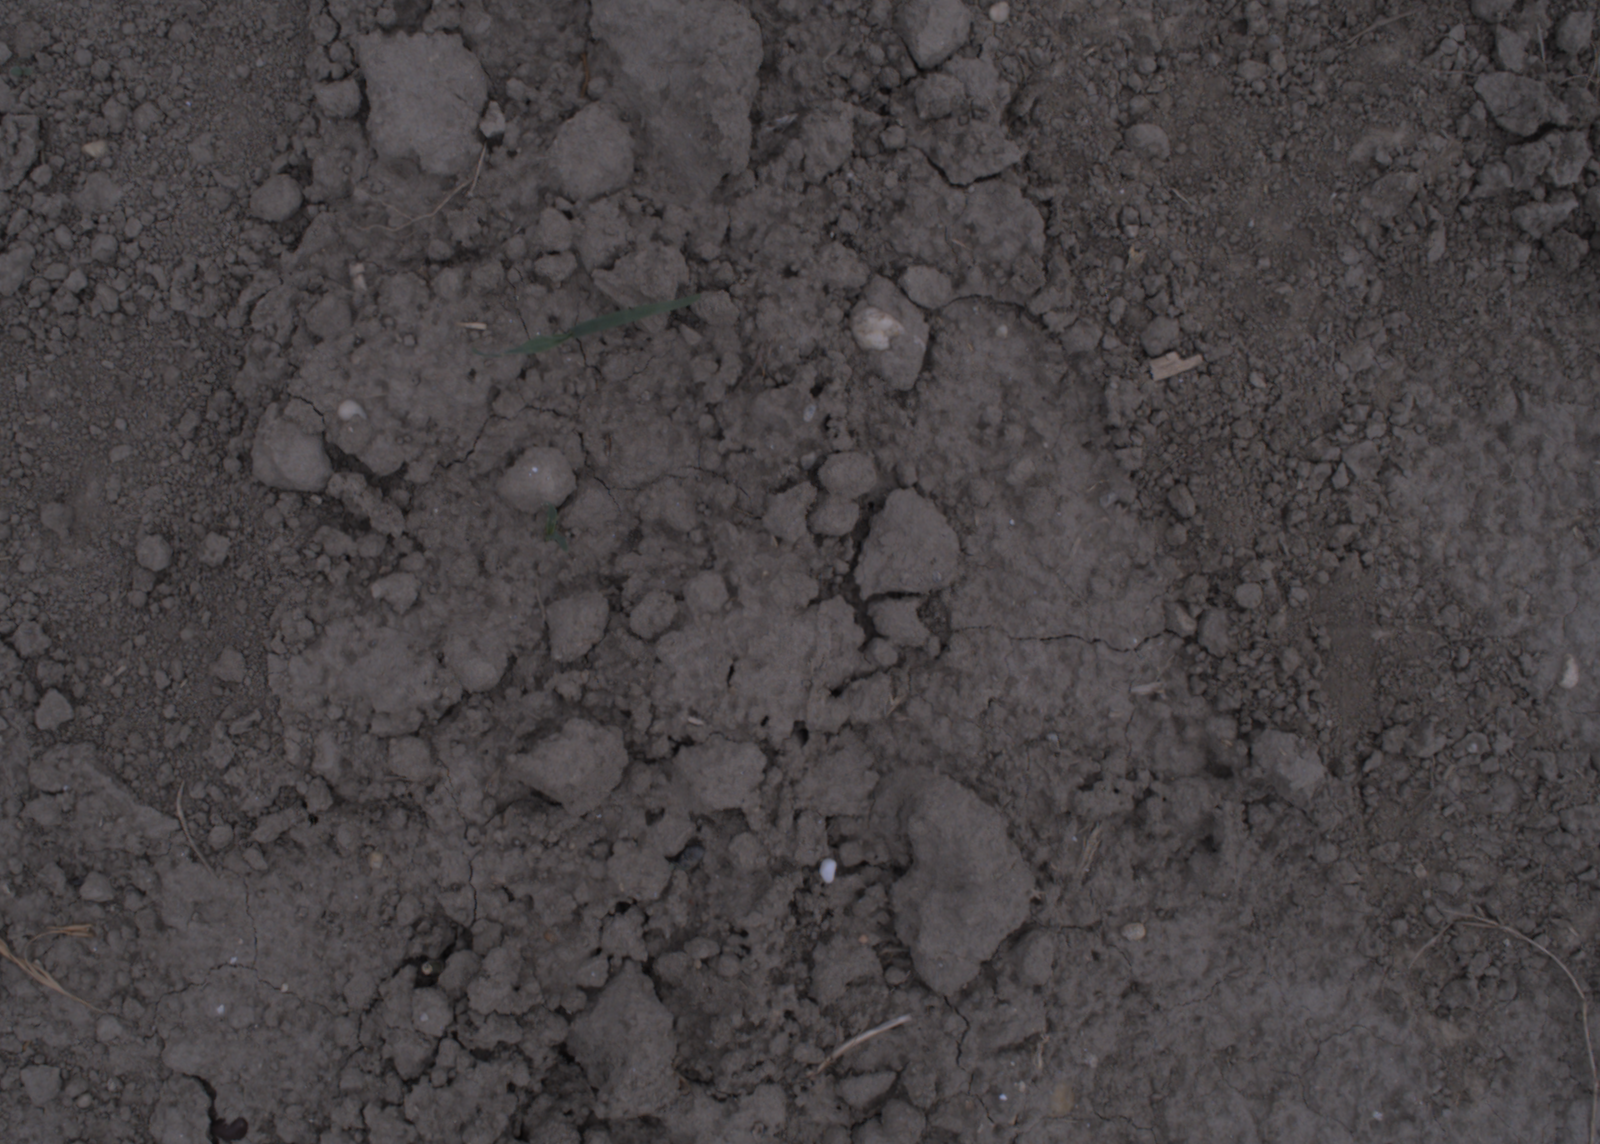
Capture date: 17.08.2020 10:32:12
Weather: cloudy
Wind: light
Seeding date: 21.07.2020
Plant canopy height (mm): 910